Life Guards (Sweden)

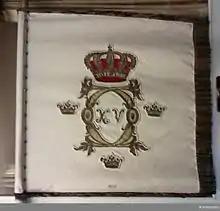
1868 colour of the Life Company

The name was changed to the Svea Life Guards in 1792 and in 1802 the regiment moved to barracks at Fredrikshov. In the ensuing century the unit was used for various tasks. For example, the commander of the capital made use of the men and officers for keeping order in Stockholm. The regiment moved to barracks on Linnégatan in 1888. At the same time there were proposals to extend the training grounds on Ladugårdsgärde and at the beginning of the 1900s an artillery range was commissioned on Järvafält. The Svea Life Guards again moved their barracks in 1946, this time to Ulriksdal on the outskirts of Stockholm. At the end of the 1960s the Municipality of Stockholm wanted to build dwellings on Järva and the regiment was again under increasing pressure to move. In 1970 there was no longer room for the unit in central Stockholm and it was obliged to move men and equipment out to Kungsängen. A positive aspect of the move was that the regiment at last had access to training grounds and artillery ranges adjacent to the barracks.